John C. Brasher

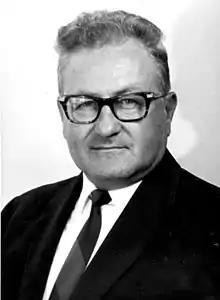
Brasher in 1966

John C. Brasher (died September 1, 1998) was an American judge and politician. He served as a Republican member of the Florida House of Representatives.